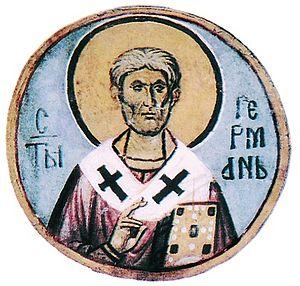
Germain Iᵉʳ ou Germanos ou Germain de Constantinople est patriarche de Constantinople du 11 août 715 au 17 janvier 730. Il est fêté en tant que saint dans l'Église byzantine le 12 mai.
L'iconodulie, du grec εικών / eikôn et δουλεία / douleia, est un courant de pensée qui est en faveur des images religieuses ou icônes et de leur vénération, en opposition à l'iconoclasme.